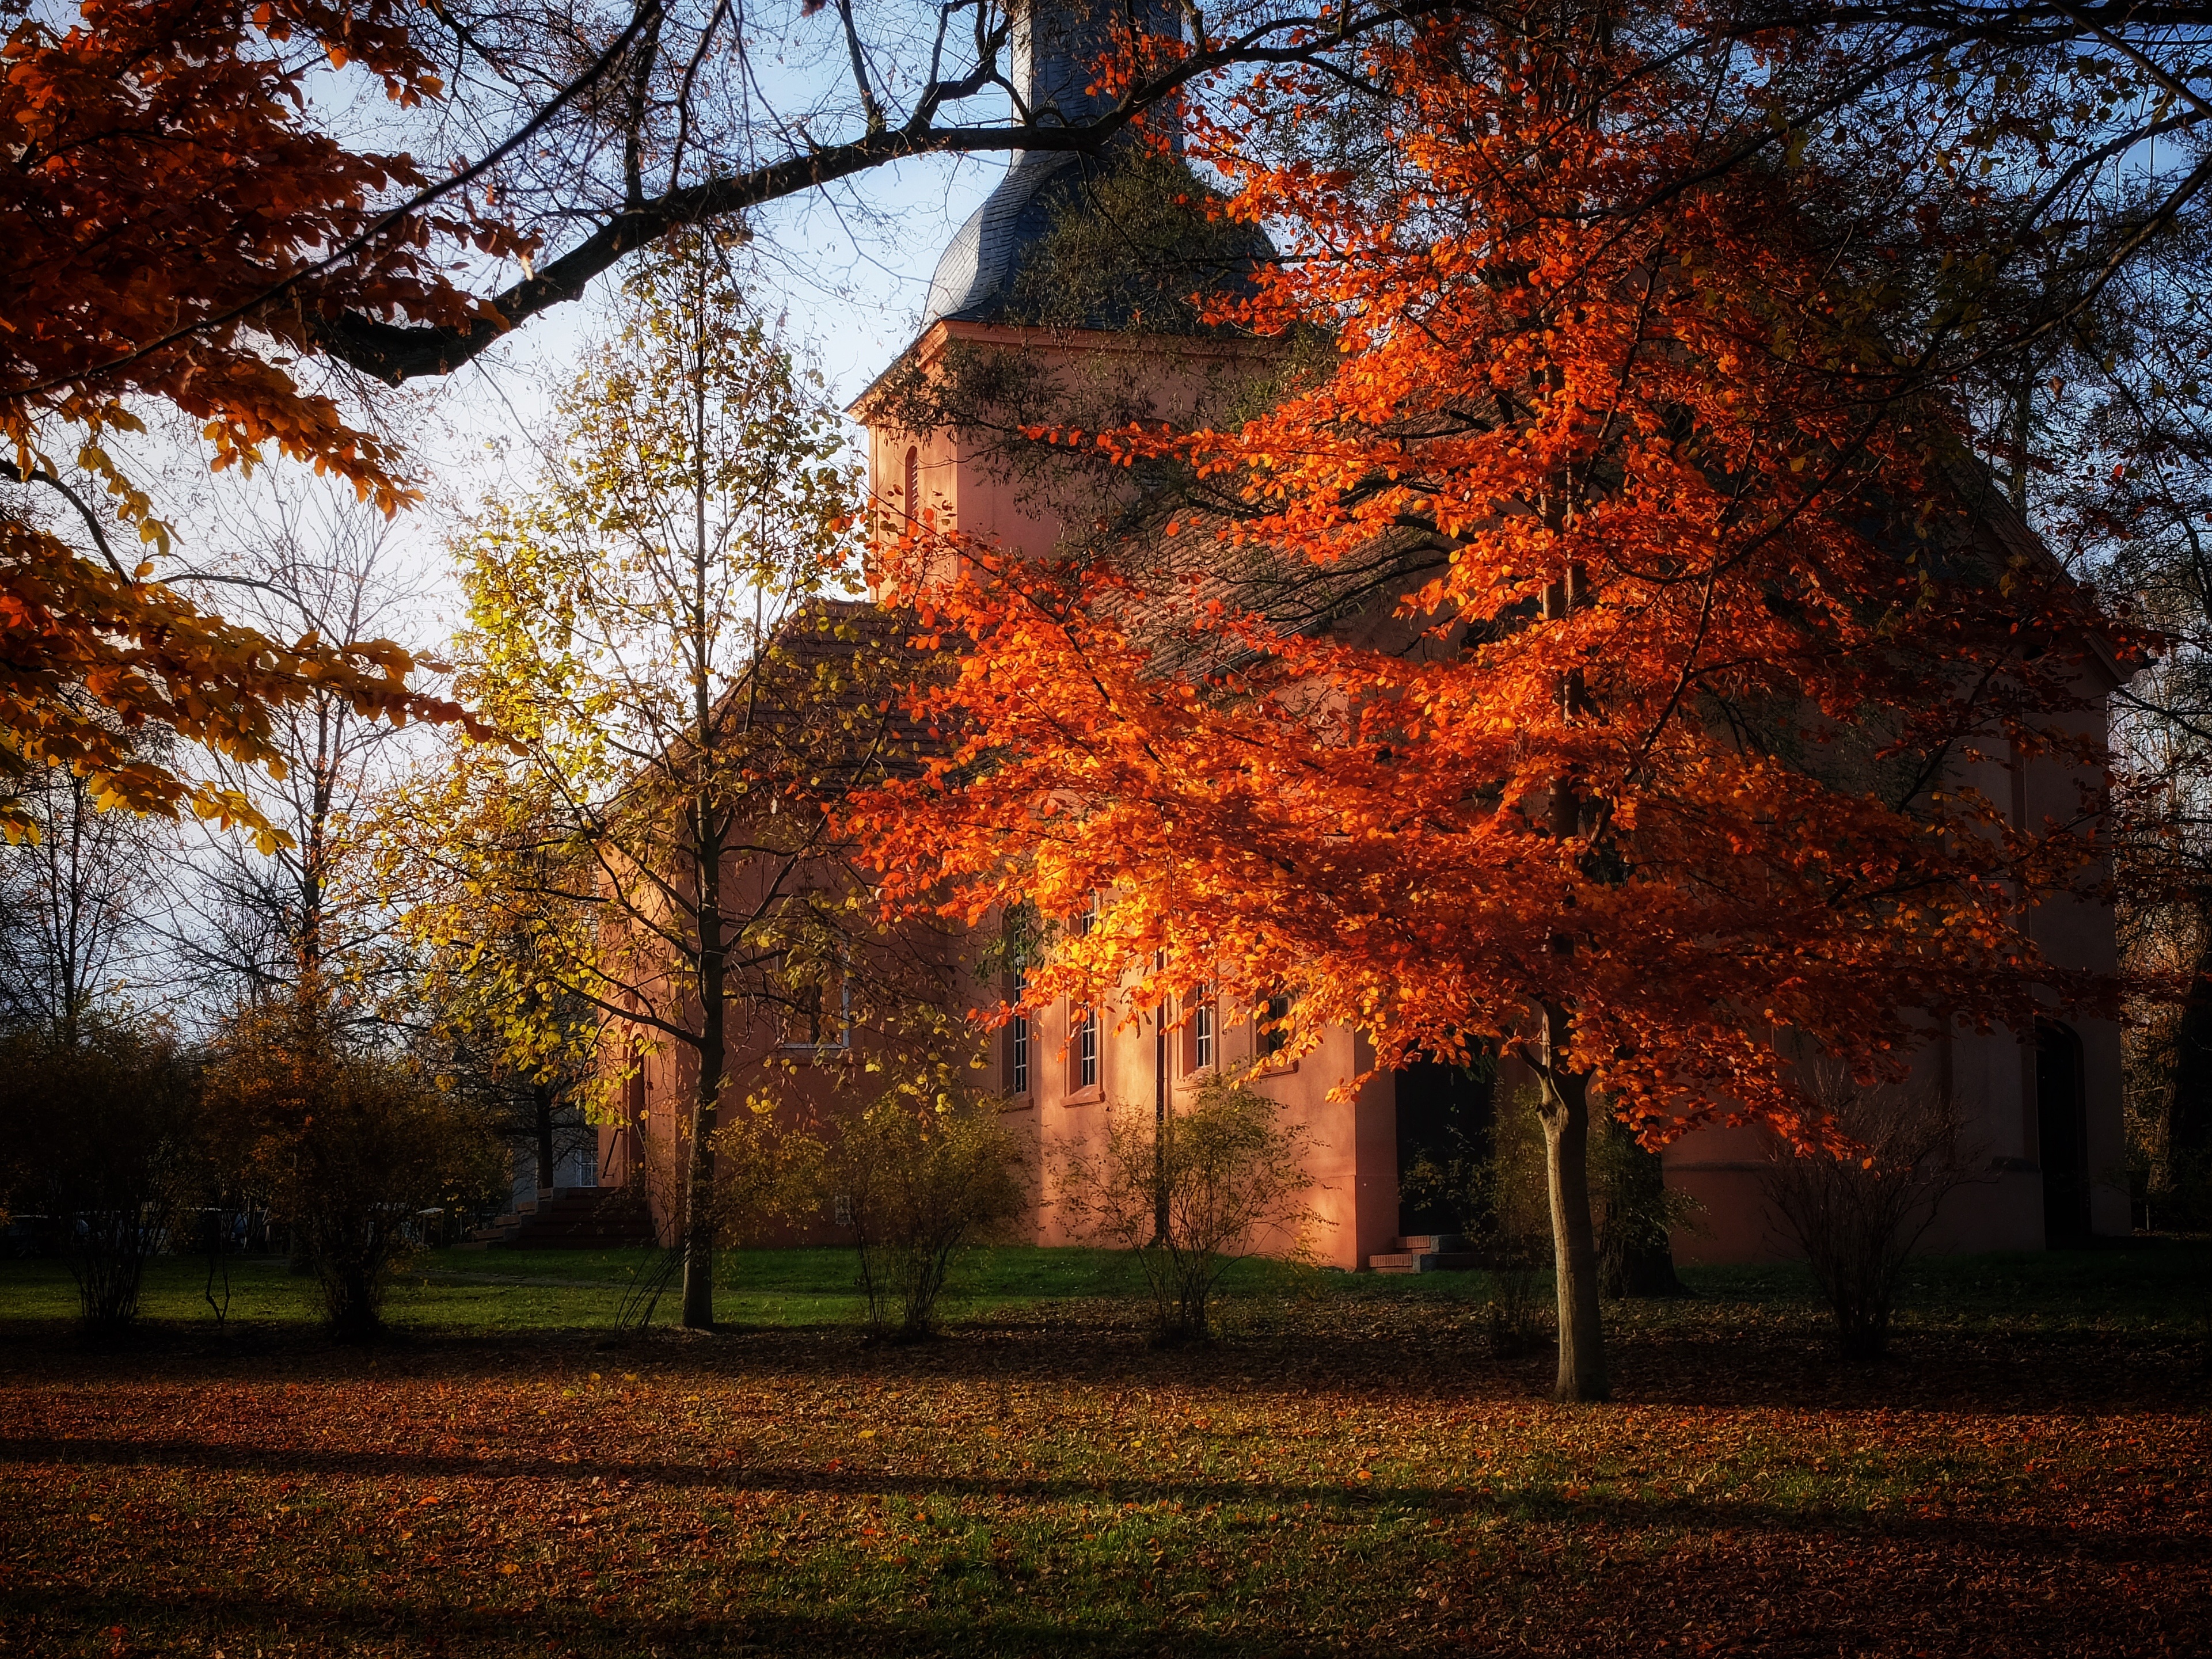
tree, nature, forest, plant, sunlight, leaf, autumn, church, season, leaves, woodland, november, mood, woody plant